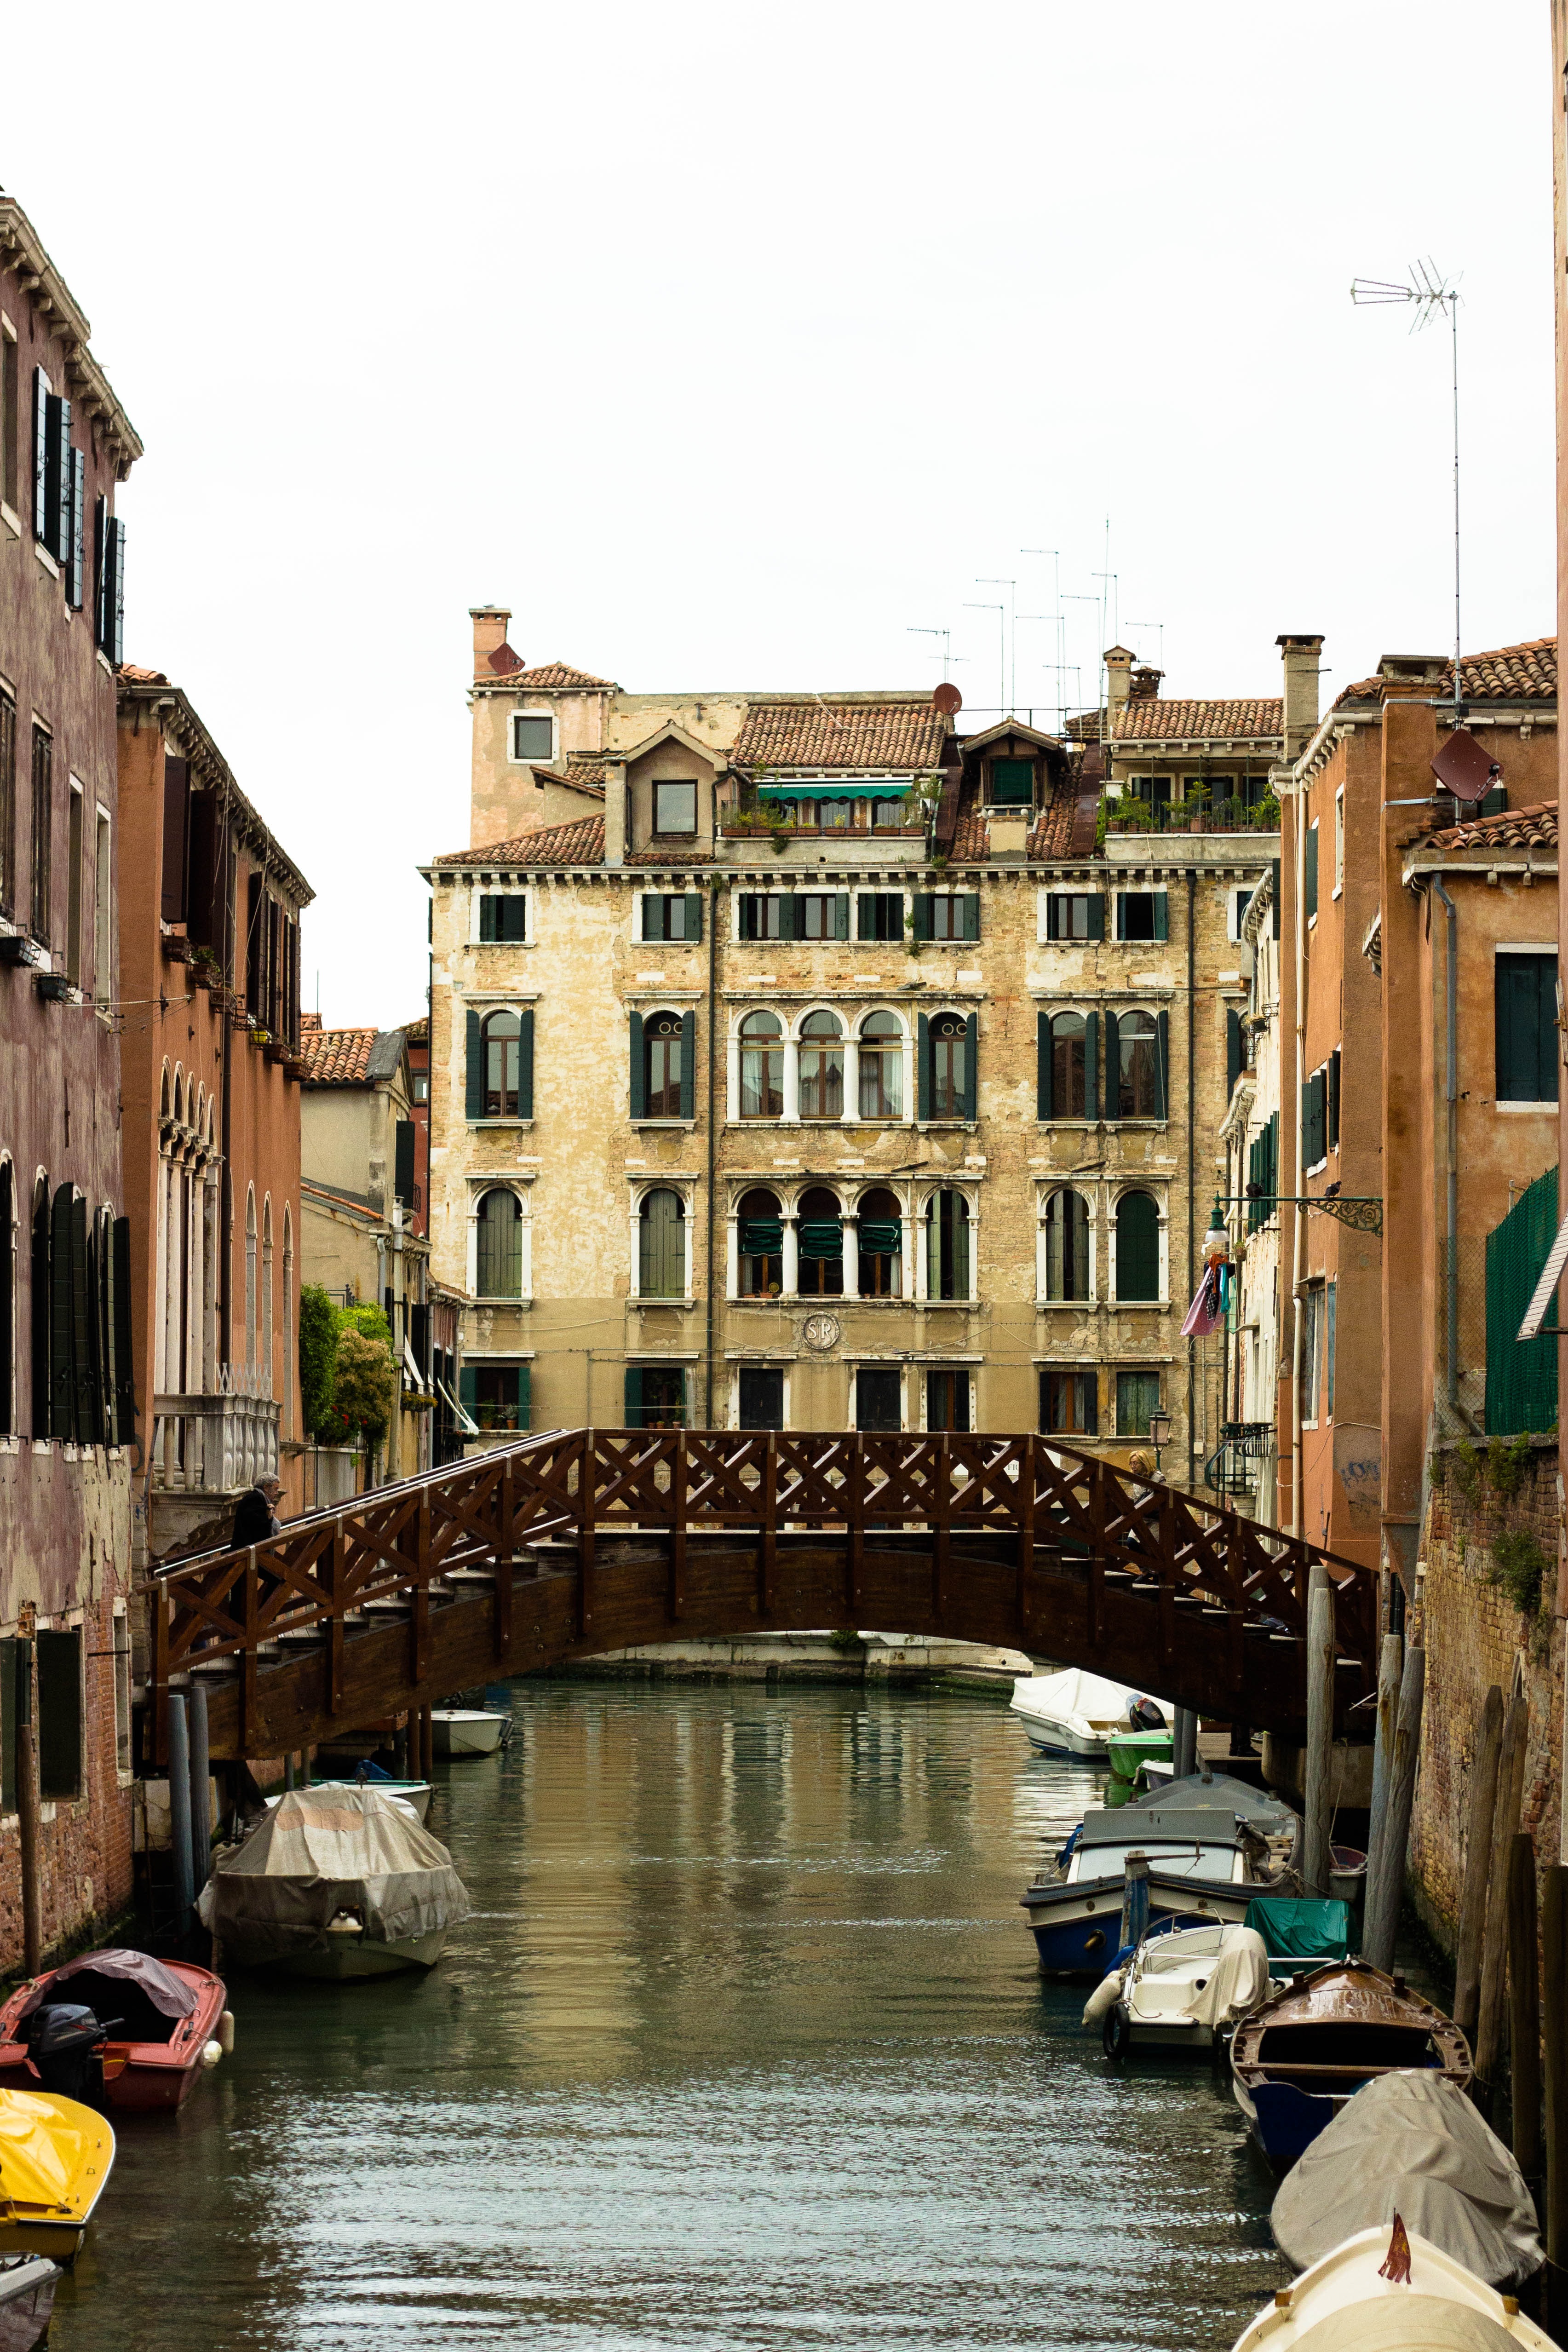
boat, town, river, canal, cityscape, vehicle, waterway, body of water, renaissance, channel, neighbourhood, landform, canal bridge, venetian canal, old europe, venice canal, geographical feature